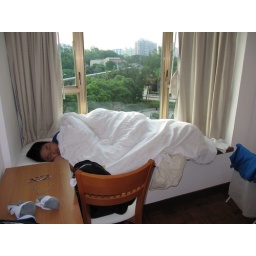
bed beside the window